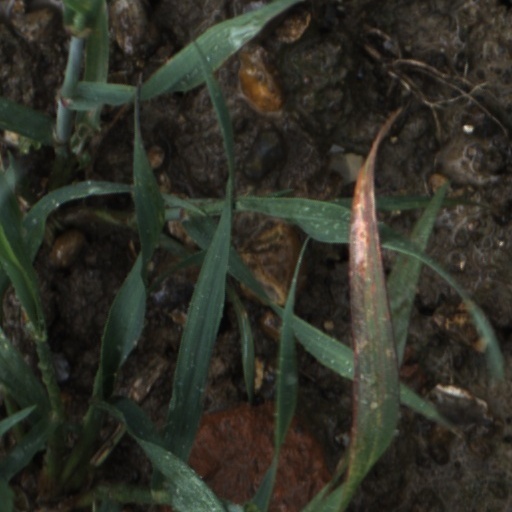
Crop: wheat